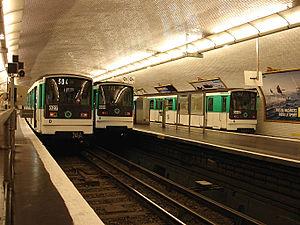
Station Pont de Levallois - Bécon, de la ligne 3 du métro de Paris, France.
La liste des stations du métro de Paris propose un aperçu des stations actuellement en service, fermées ou autres, du métro de Paris, en France. Le métro a ouvert en 1900 et comprend 302 stations et 383 points d'arrêt, depuis le 23 mars 2013. Les stations fermées ne sont pas comptées dans le total.
Le métro de Paris est l'un des systèmes de transport en commun desservant la ville de Paris et son agglomération. Exploité par la Régie autonome des transports parisiens, il comporte seize lignes, essentiellement souterraines, totalisant près de 220 kilomètres. Devenu l'un des symboles de Paris, il se caractérise par la densité de son réseau au cœur de la ville et par son style architectural homogène influencé par l'Art nouveau.
La ligne 3 du métro de Paris est l'une des seize lignes du réseau métropolitain de Paris. Elle relie la station Pont de Levallois - Bécon à Levallois-Perret, en proche banlieue ouest, à la station Gallieni à Bagnolet, à l'est, où se trouve la gare routière internationale de Paris-Gallieni.
Pont de Levallois - Bécon est une station de la ligne 3 du métro de Paris, située sur le territoire de la commune de Levallois-Perret. Elle est le terminus ouest de la ligne.